North Cascades National Park

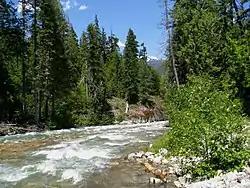
A medium-sized river flows through a wooded landscape. The water is slightly milky in appearance.

The tallest mountain in North Cascades National Park is Goode Mountain at . It lies in a remote backcountry region of the southern section of the park. Nearby are several other peaks that exceed , including Buckner Mountain and Mount Logan. At about , about northeast of Goode Mountain, is Black Peak. Other prominent peaks in the southern section of the park include Boston Peak, Eldorado Peak and Forbidden Peak.